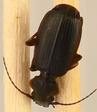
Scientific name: Cymindis cribricollis
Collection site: Yellowstone National Park NEON (YELL), plot YELL_011